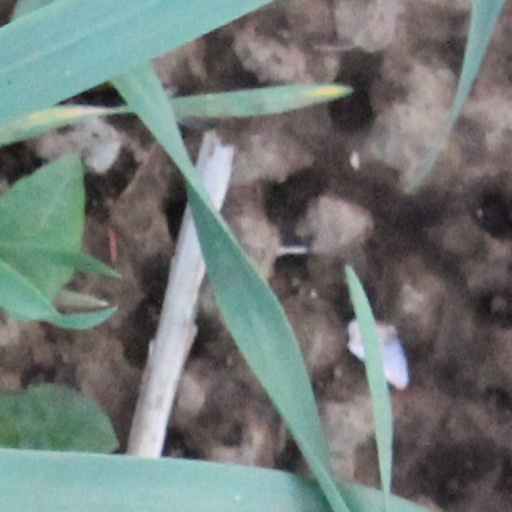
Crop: wheat